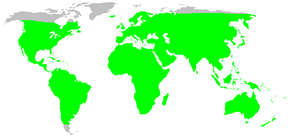
Les Corinnidae sont une famille d'araignées aranéomorphes.